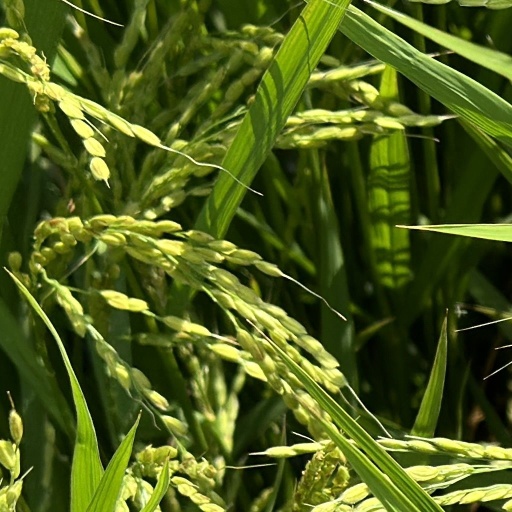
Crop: rice